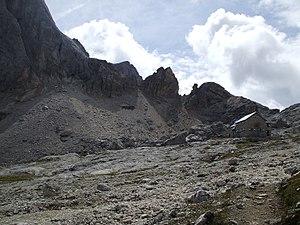
Les Pale di San Martino forment le plus vaste groupe montagneux des Dolomites, avec une superficie d'environ 240 km². Situé à cheval entre le Trentin et la Vénétie, elles s'élèvent entre les vallées de Primiero, du Biois et du Cordevole, dans le secteur central des Dolomites.